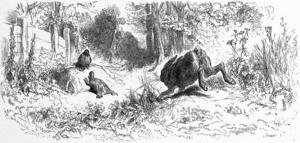
Le Lièvre et la Tortue est la dixième fable du livre VI du premier recueil des Fables de La Fontaine, édité pour la première fois en 1668. Elle est inspirée des Fables d'Ésope.